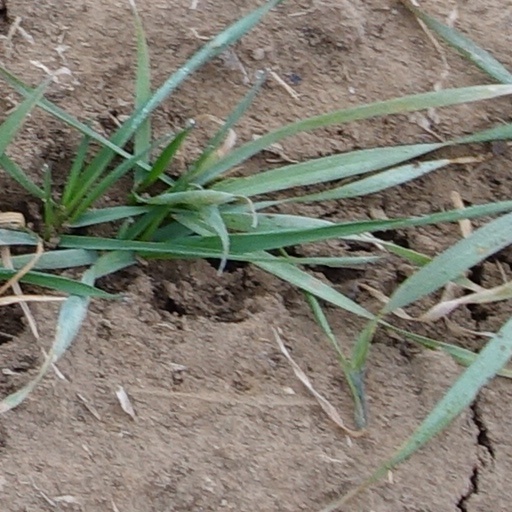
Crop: wheat